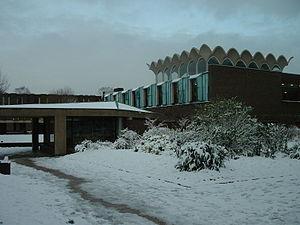
Fitzwilliam College est un des 31 collèges de l'université de Cambridge au Royaume-Uni. Il a été fondé en 1869.